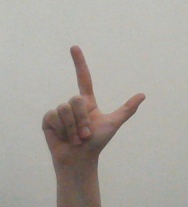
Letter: laam